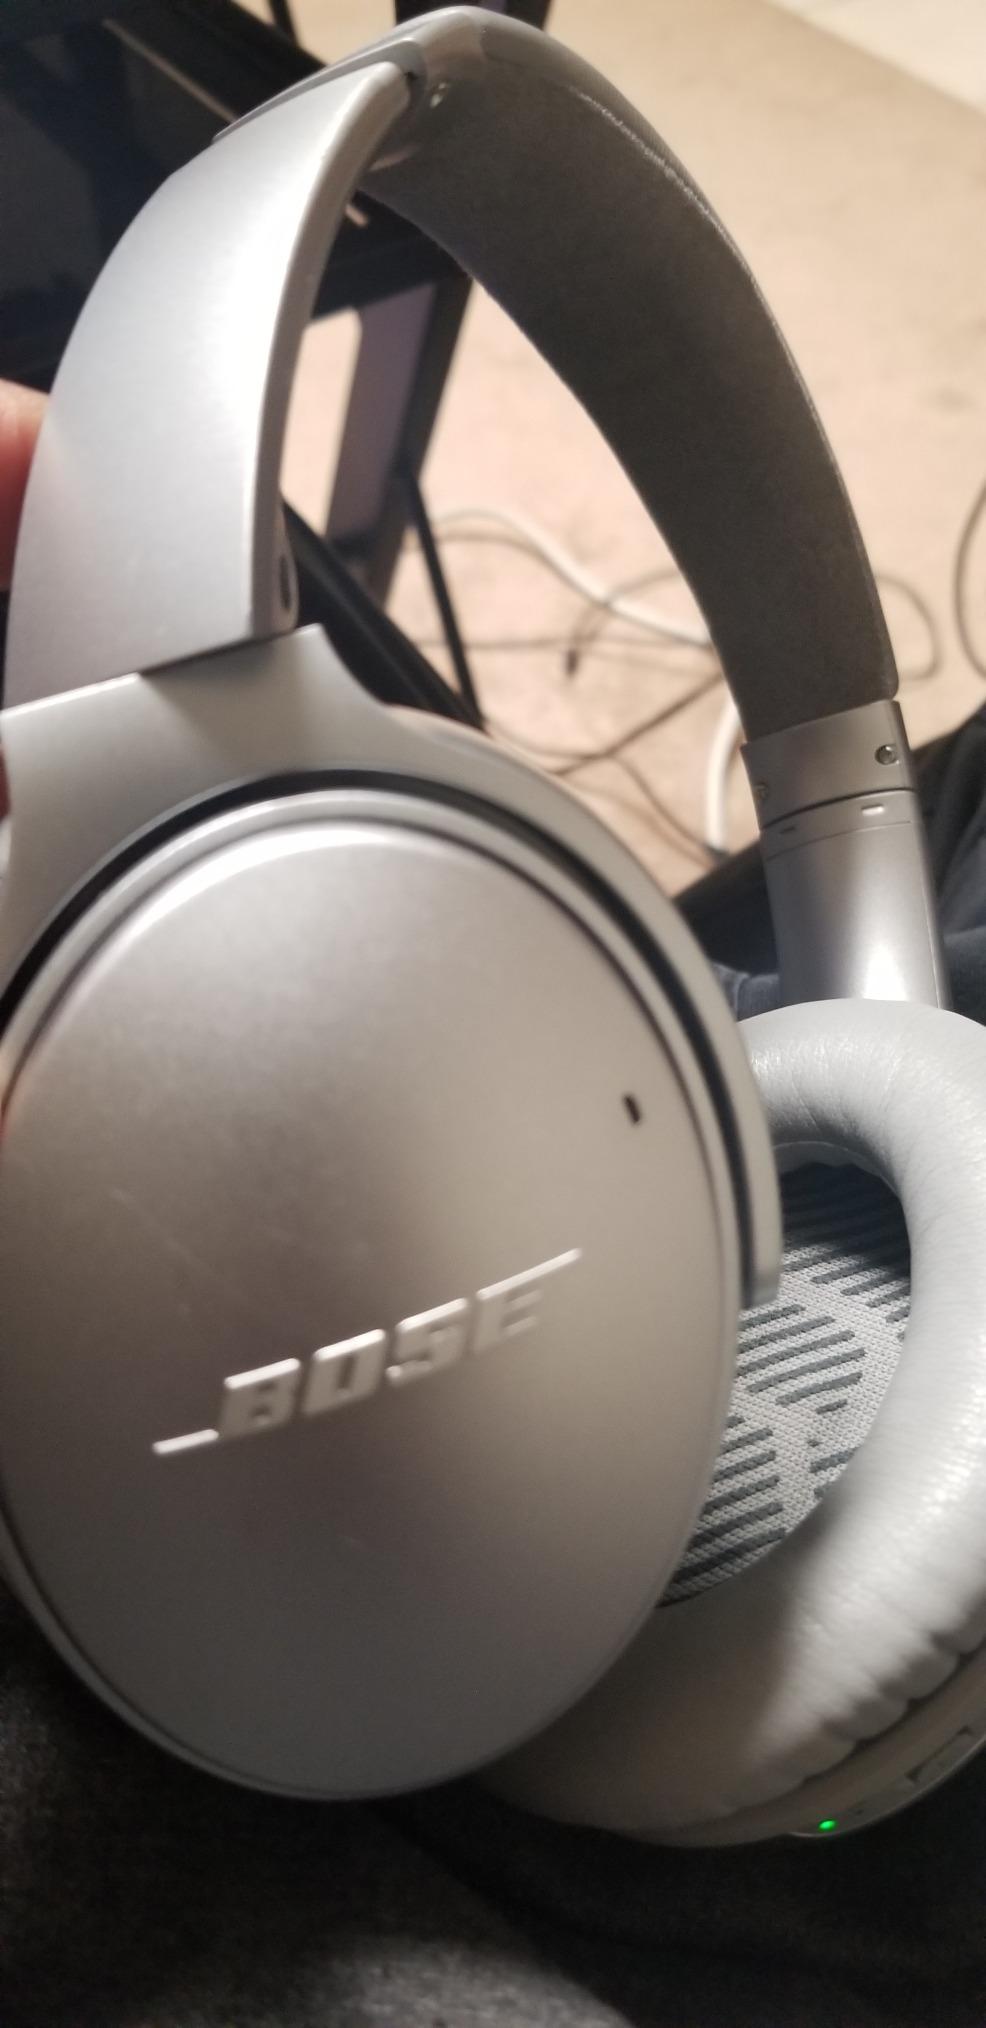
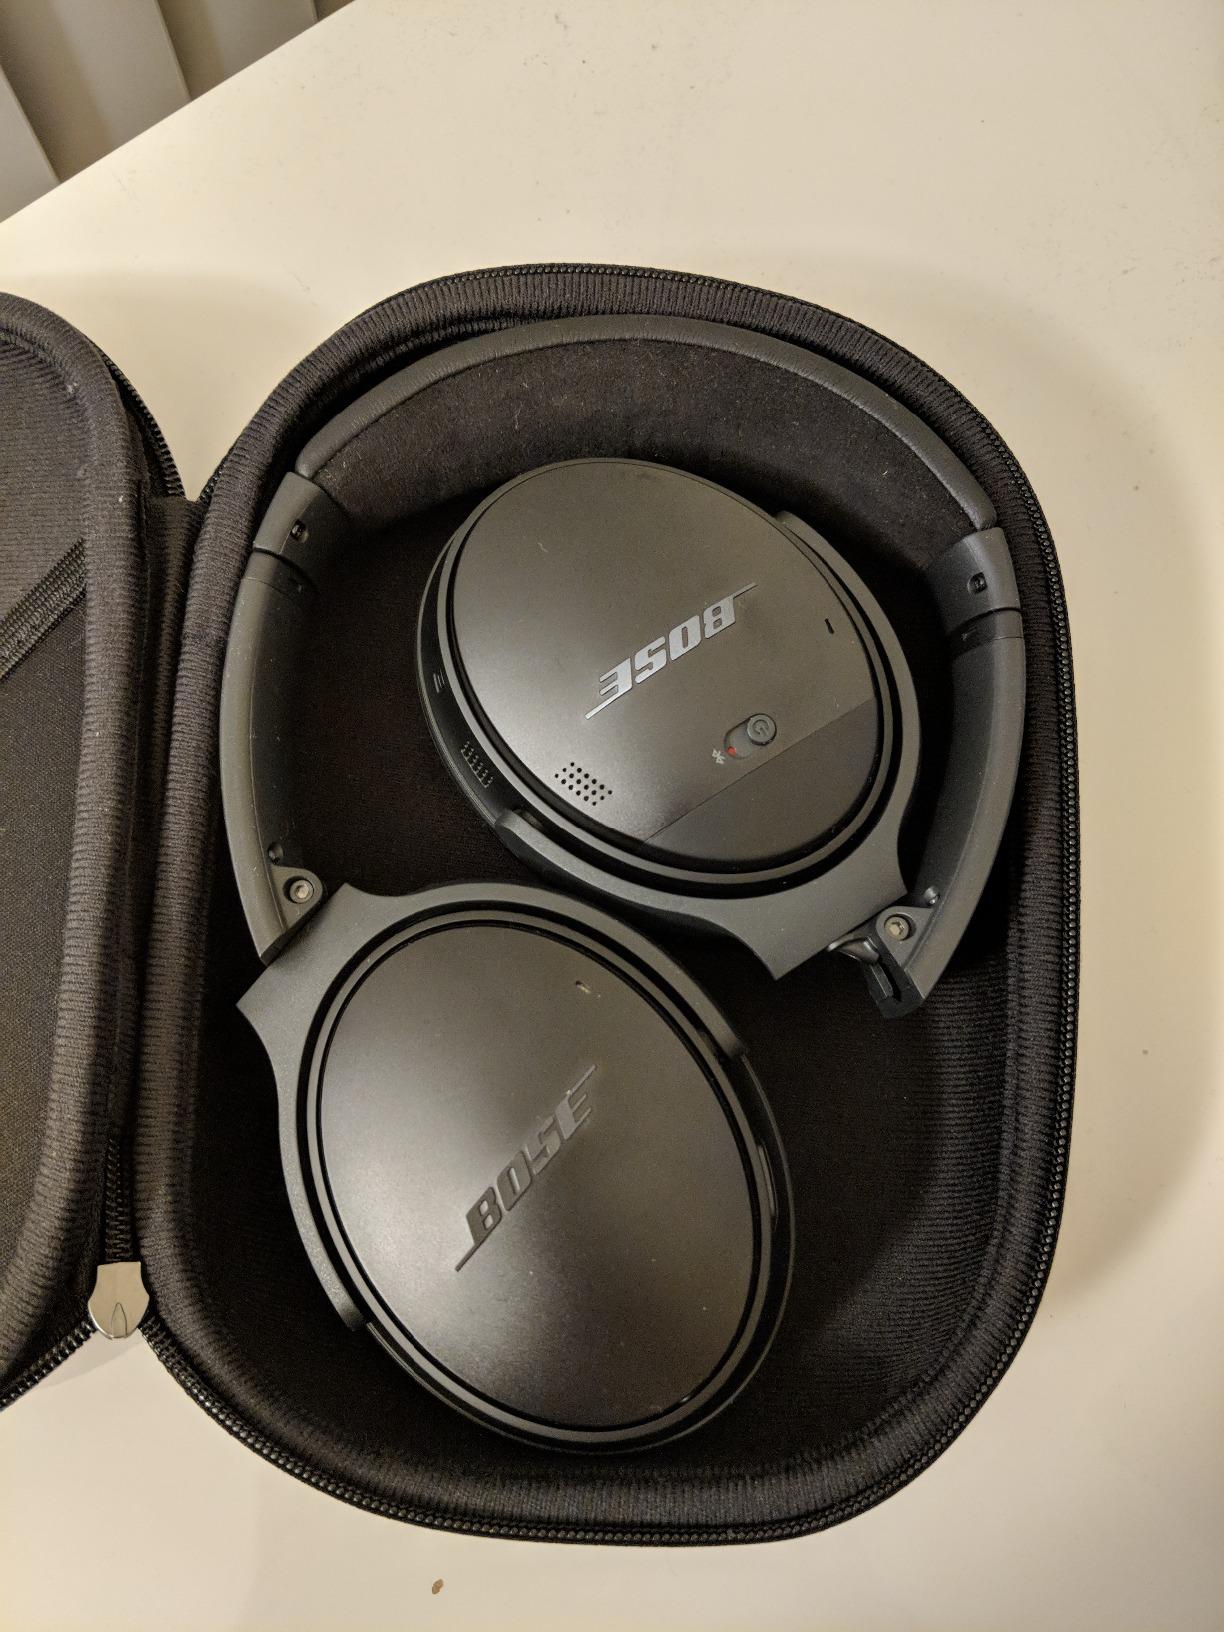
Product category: headphones
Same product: no